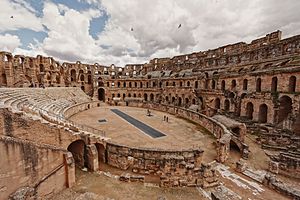
Amfiteater
Amfiteater i El Djem.
Et amfiteater er en rund scene omgivet af tilskuerpladser i trappeform.